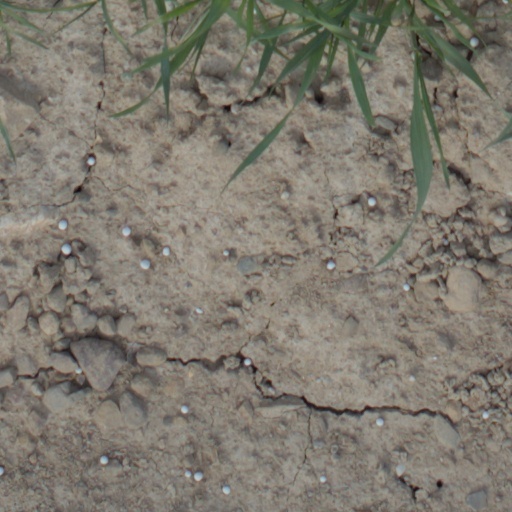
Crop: wheat